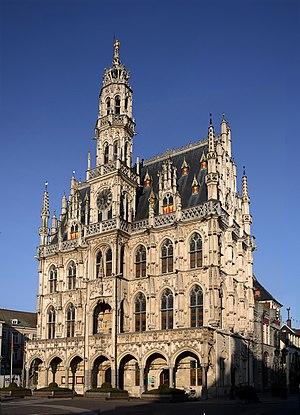
Hôtel de ville d'Audenarde, Belgique
Les Ardennes flamandes sont une région naturelle sise entre l'Escaut et la Dendre, caractérisée par son aspect vallonné. Topographiquement et géologiquement, elle est la même que le Pays des Collines de la région wallonne immédiatement voisine, et semblable aux monts de Flandre plus à l'ouest en Flandre Occidentale et en Flandre française. Son sommet, le Mont de l'Enclus, se trouve sur la frontière entre les deux régions. Du point de vue administratif, les Ardennes flamandes sont en Flandre-Orientale.